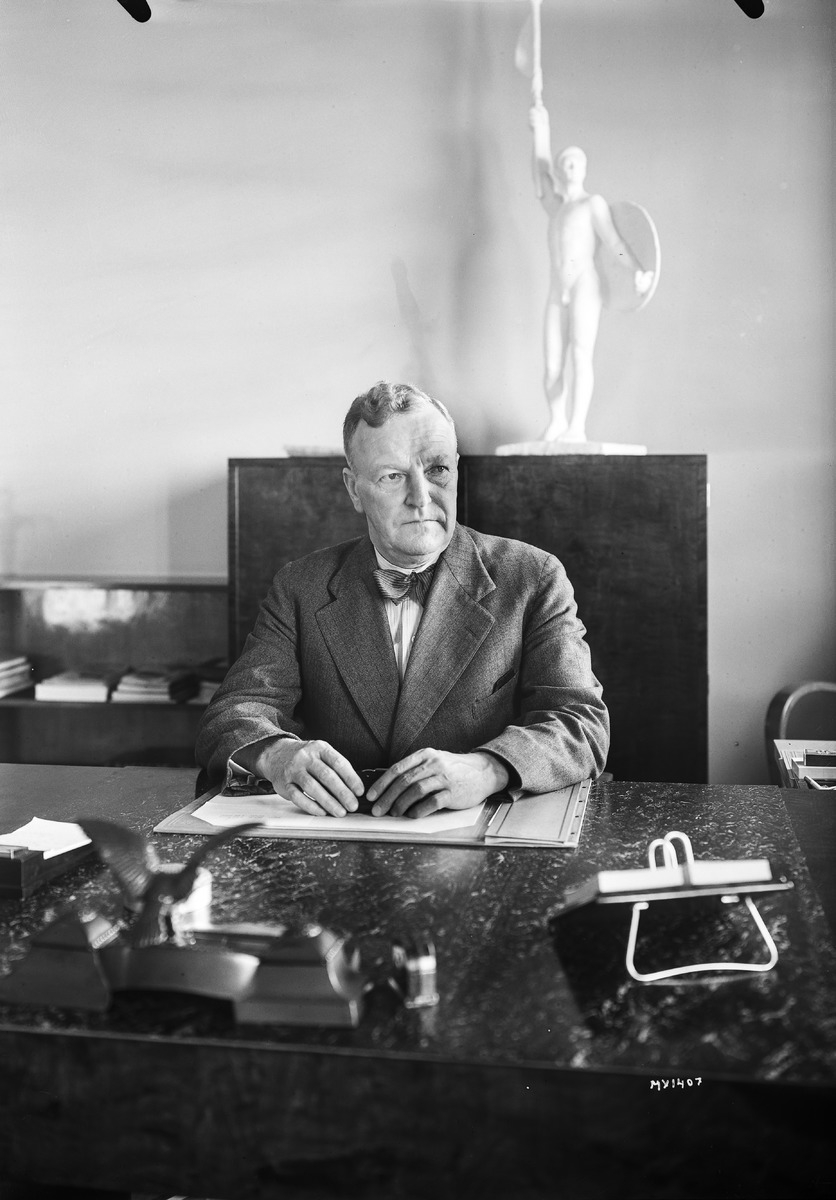
SOK:n Oulun konttorin johtaja J. K. Korkeakivi
J. K. Korkeakivi, the manager of SOK's Oulu's branch
sisällön kuvaus: SOK:n Oulun konttorin johtaja J. K. Korkeakiven työpöytänsä ääressä 13.9.1938. content description: J. K. Korkeakivi, the manager of SOK's (Finnish cooperative organisation) Oulu's branch at his desk on September 13, 1938.
Vuosi: 1938
Paikka: Suomi, Oulu, Suomi, Pohjois-Pohjanmaa, Oulu
Aiheet: Korkeakivi, J. K.; osuuskaupat; SOK; Suomen Osuuskauppojen Keskuskunta; puolikuva; johtajat; osuuskunnat; osuusliikkeet; consumer cooperatives; retail cooperatives; cooperative shops; managers